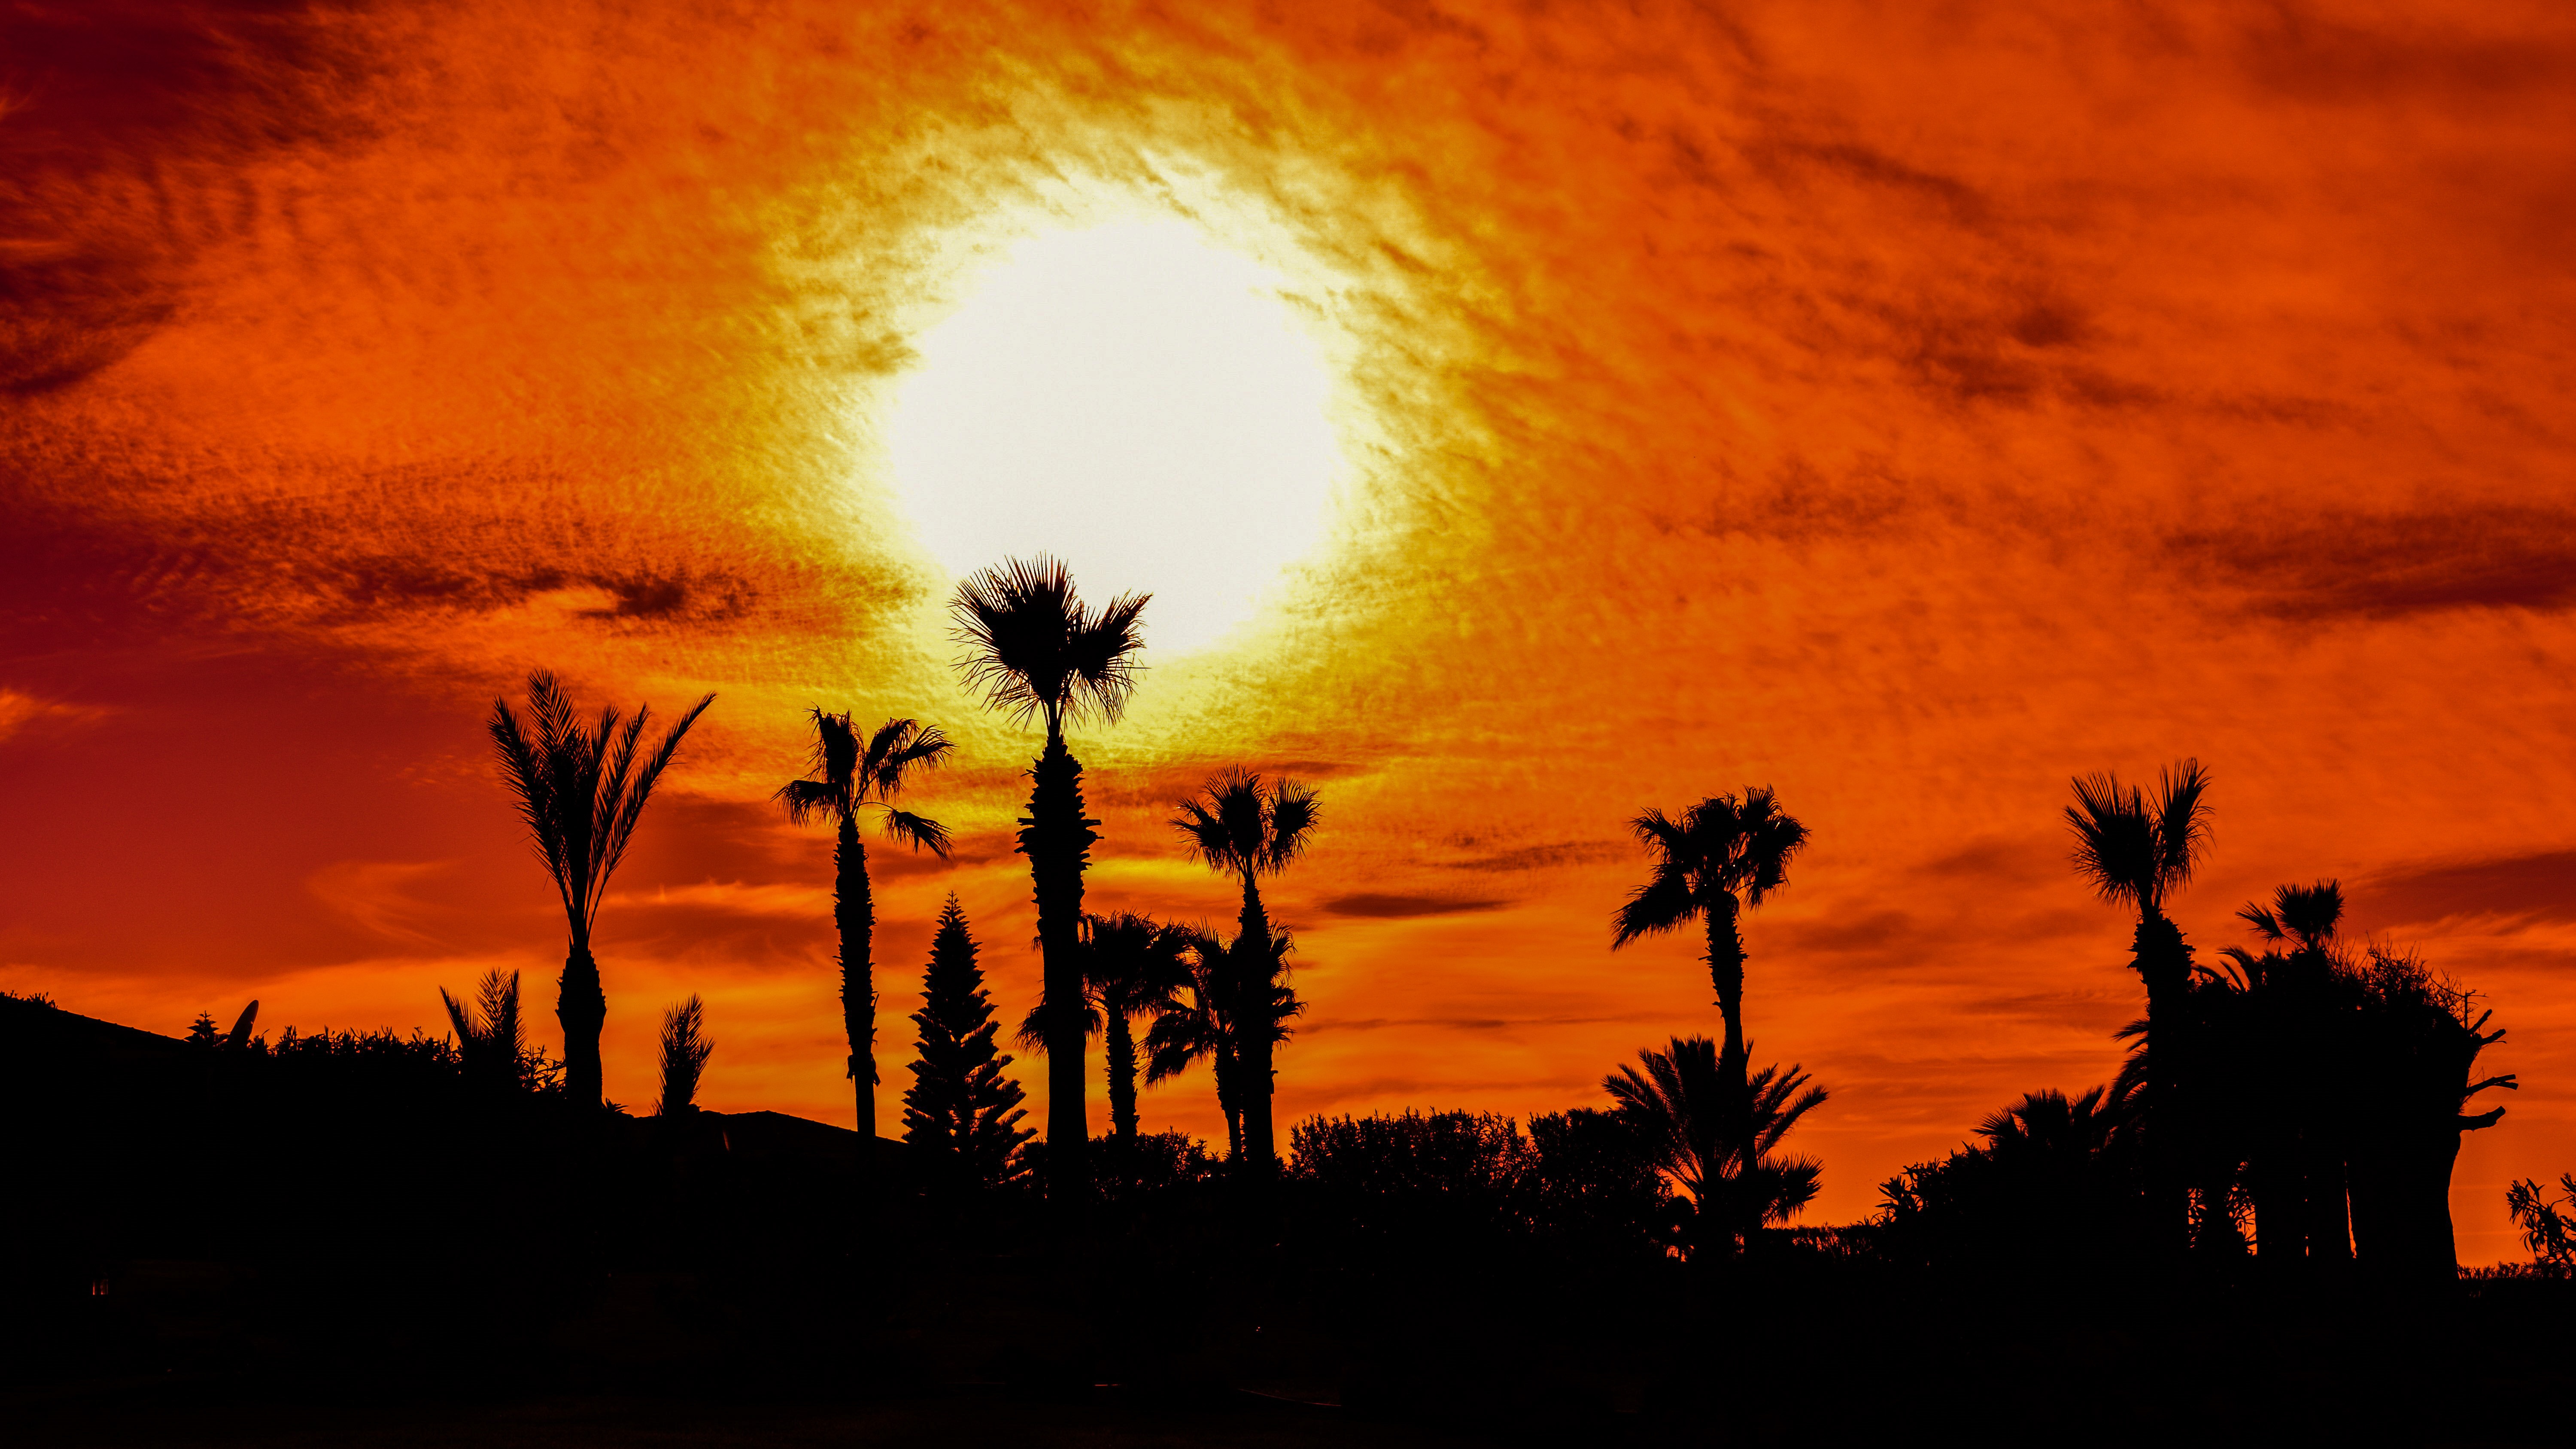
horizon, silhouette, light, cloud, sky, sun, sunrise, sunset, sunlight, morning, dawn, dusk, evening, trees, shadows, clouds, afterglow, sunset colors